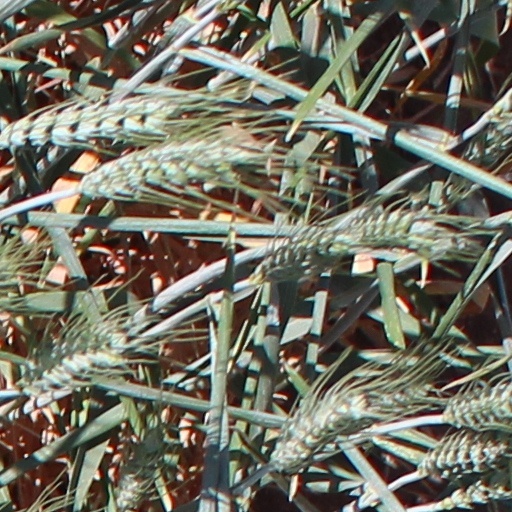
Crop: wheat